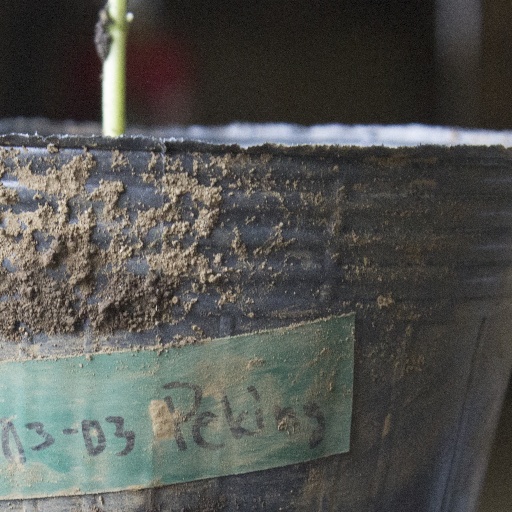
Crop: soybean